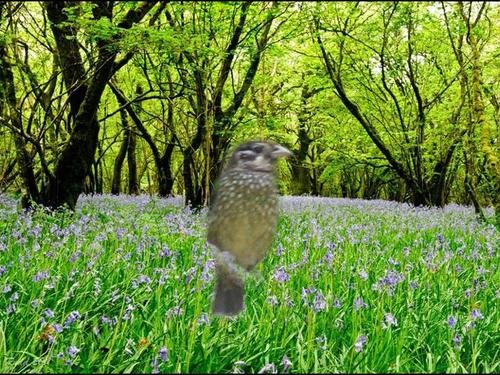
Bird species: Spotted_Catbird
Bird type: landbird
Background: land